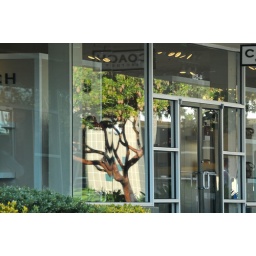
I liked the way the tree reflected in the window in this one.